Fair Sentencing Act

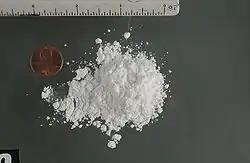
Cocaine powder

The sentencing disparity between these two drug offenses is perceived by a number of commentators as racially biased. In 1995, the U.S. Sentencing Commission concluded that the disparity created a "racial imbalance in federal prisons and led to more severe sentences for low-level crack dealers than for wholesale suppliers of powder cocaine. ... As a result, thousands of people – mostly African Americans – have received disproportionately harsh prison sentences."